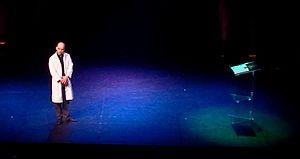
Extrait du spectacle ""The Chauve Must Go On"" de Jérôme de Warzée - Sketche
Jérôme de Warzée, né Jérôme le Maire de Warzée d'Hermalle le 1ᵉʳ septembre 1970 à Uccle, est un comédien, chroniqueur, humoriste et animateur belge.